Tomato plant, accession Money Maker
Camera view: tilt-top (135 deg); turntable rotation: 60 degrees
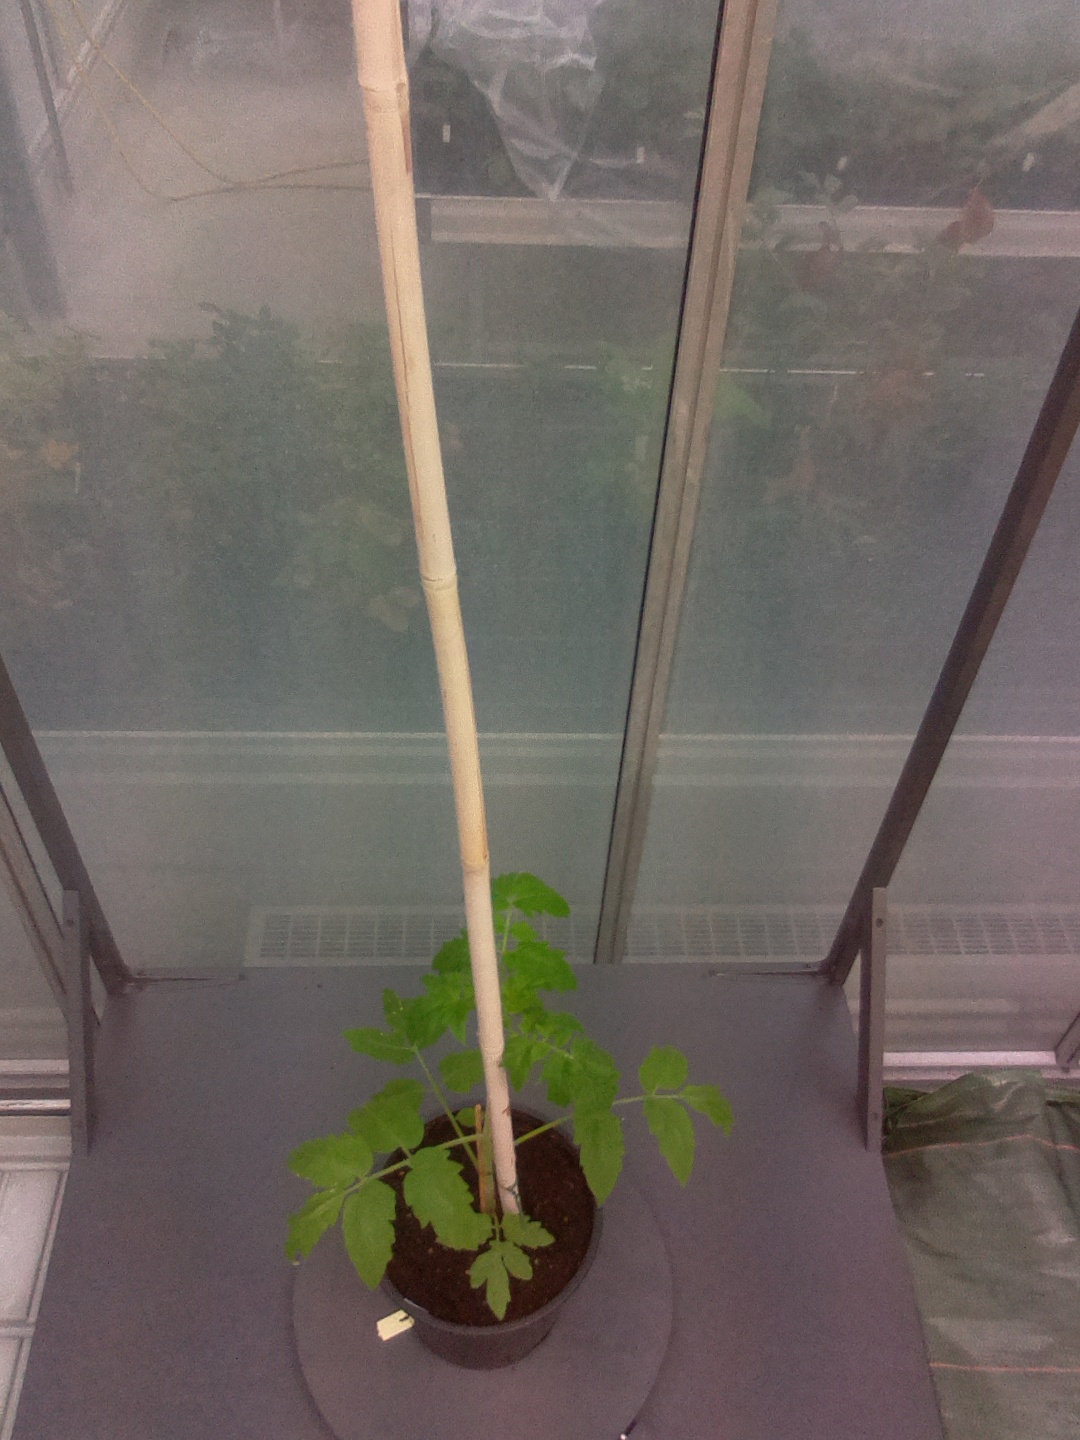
BBCH growth stage 13: 6 of true leaves visible